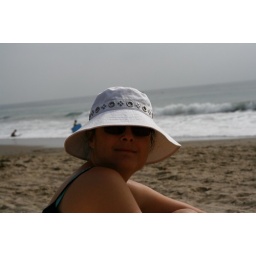
Me in my beach hat